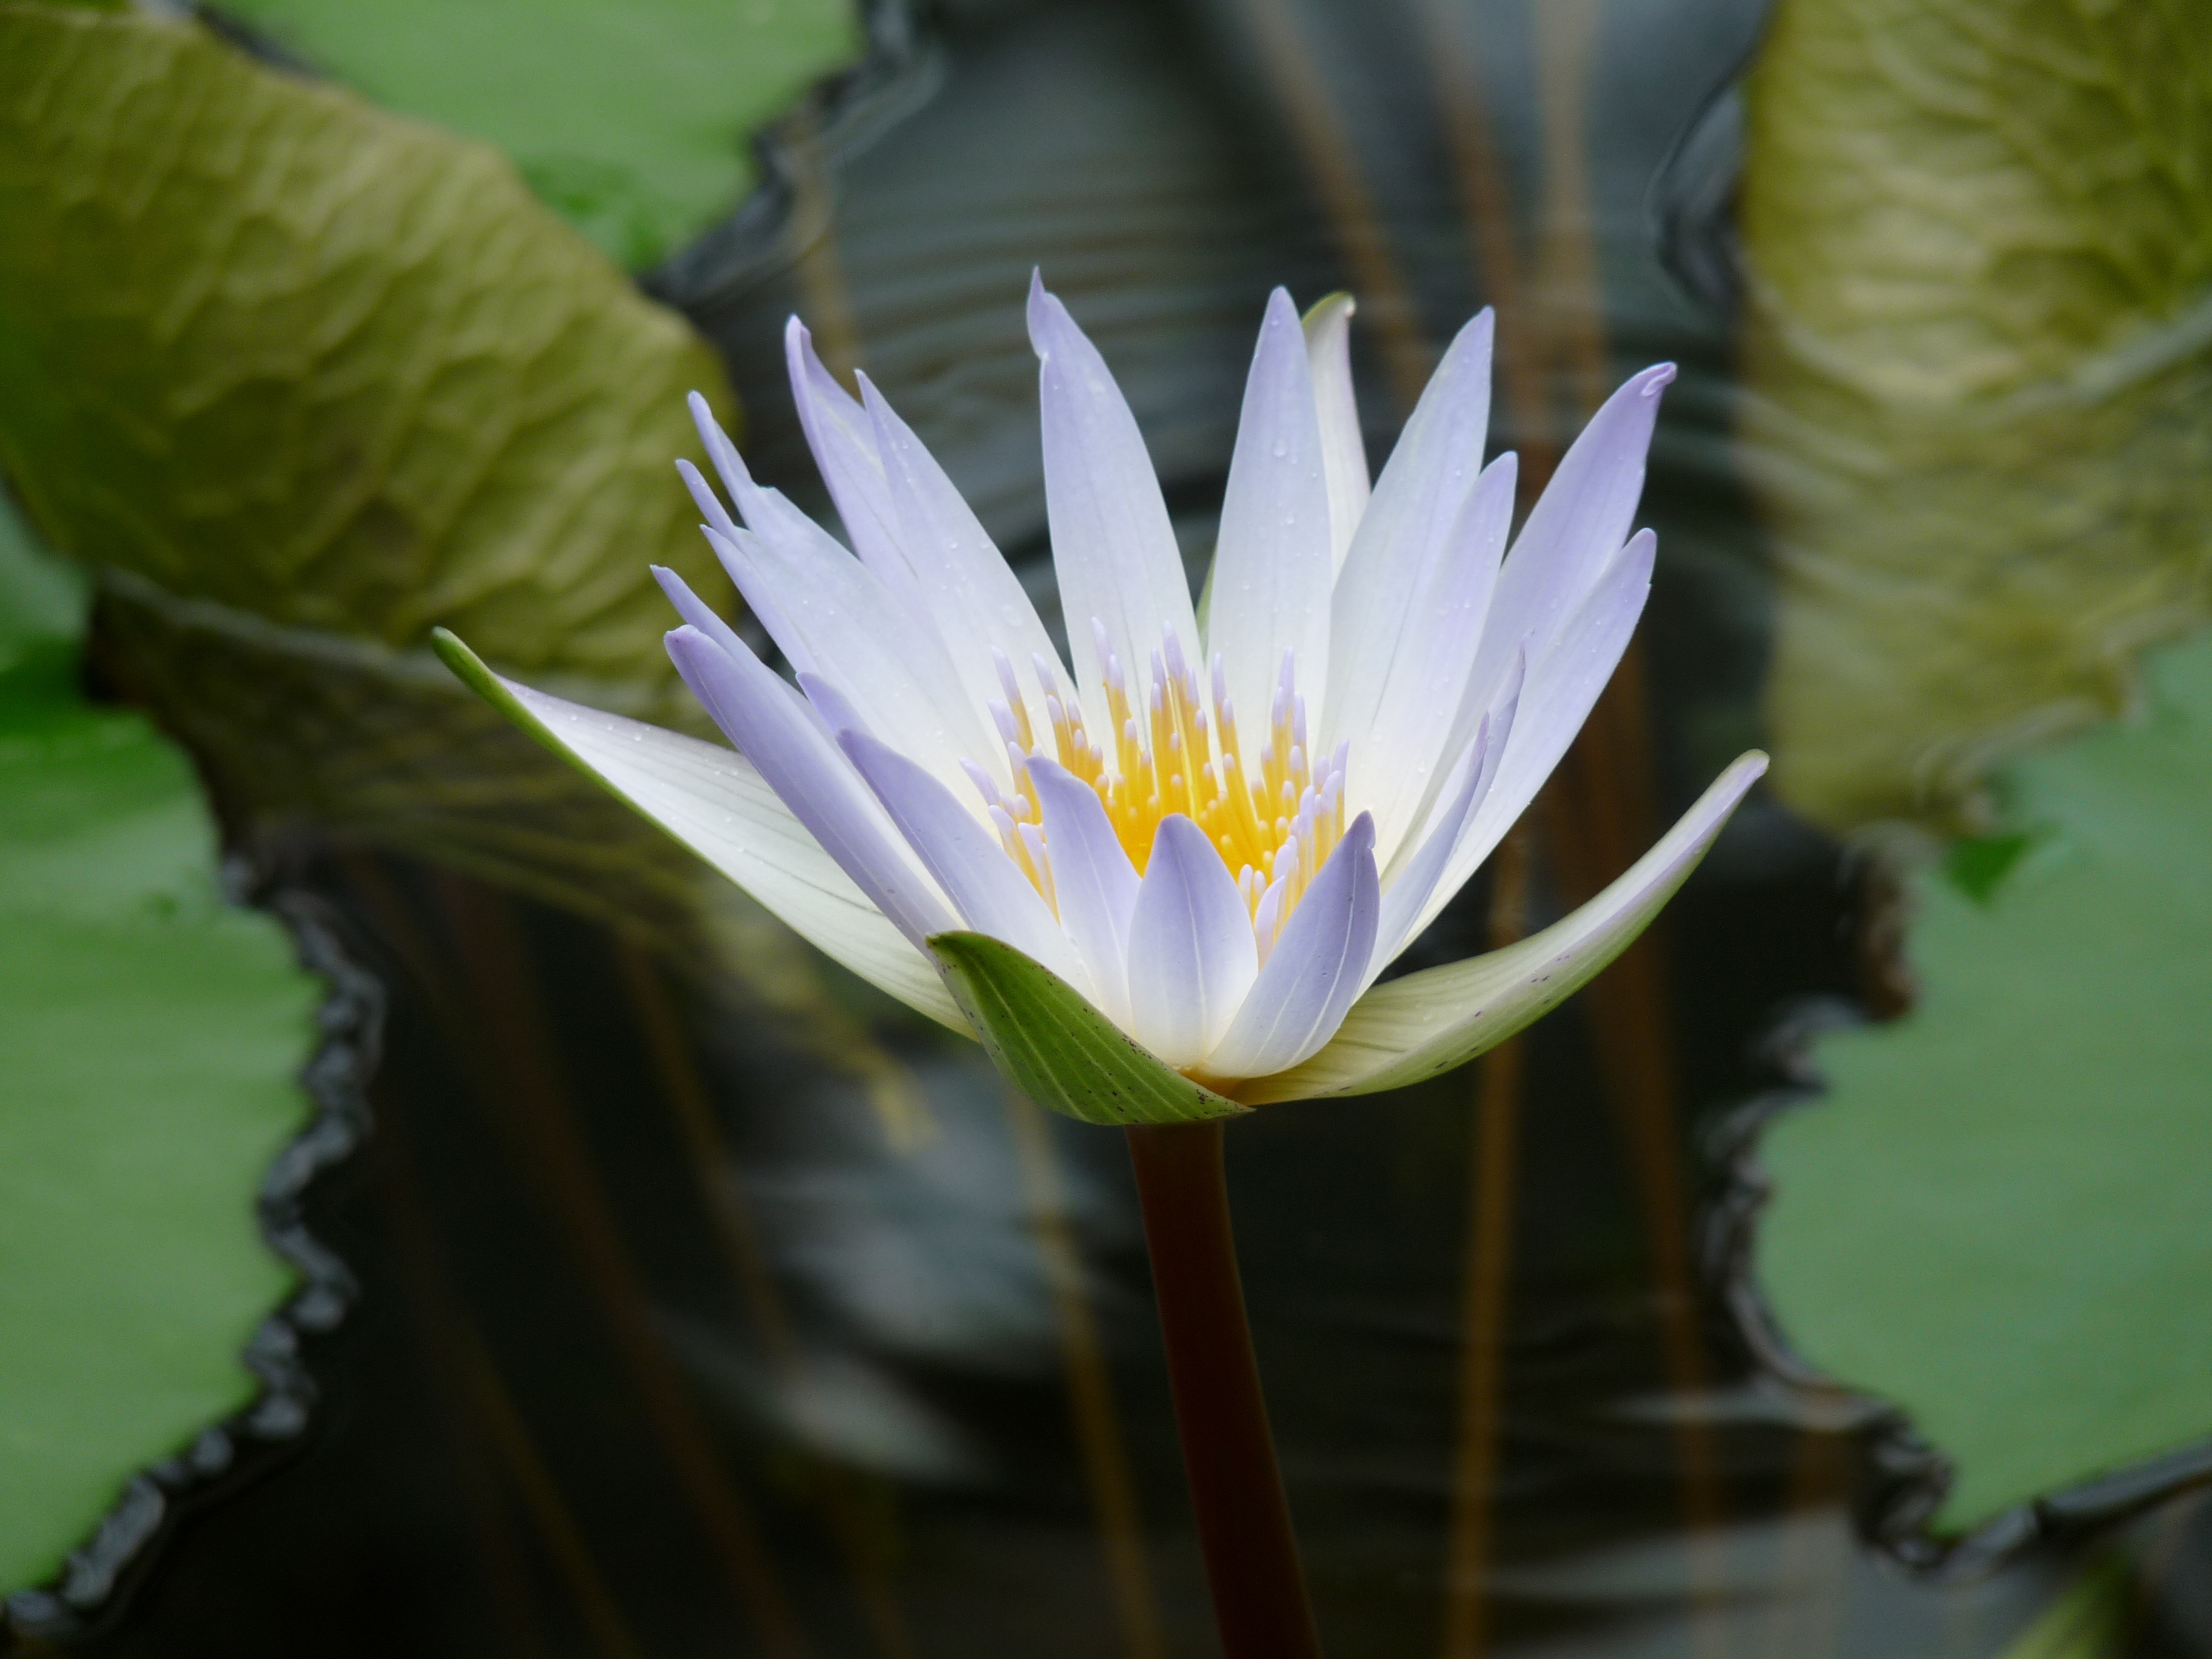
nature, blossom, plant, white, leaf, flower, petal, bloom, daisy, green, tropical, botany, yellow, sacred lotus, aquatic plant, flora, water lily, wildflower, close up, lotus, macro photography, flowering plant, plant stem, land plant, lotus family, proteales